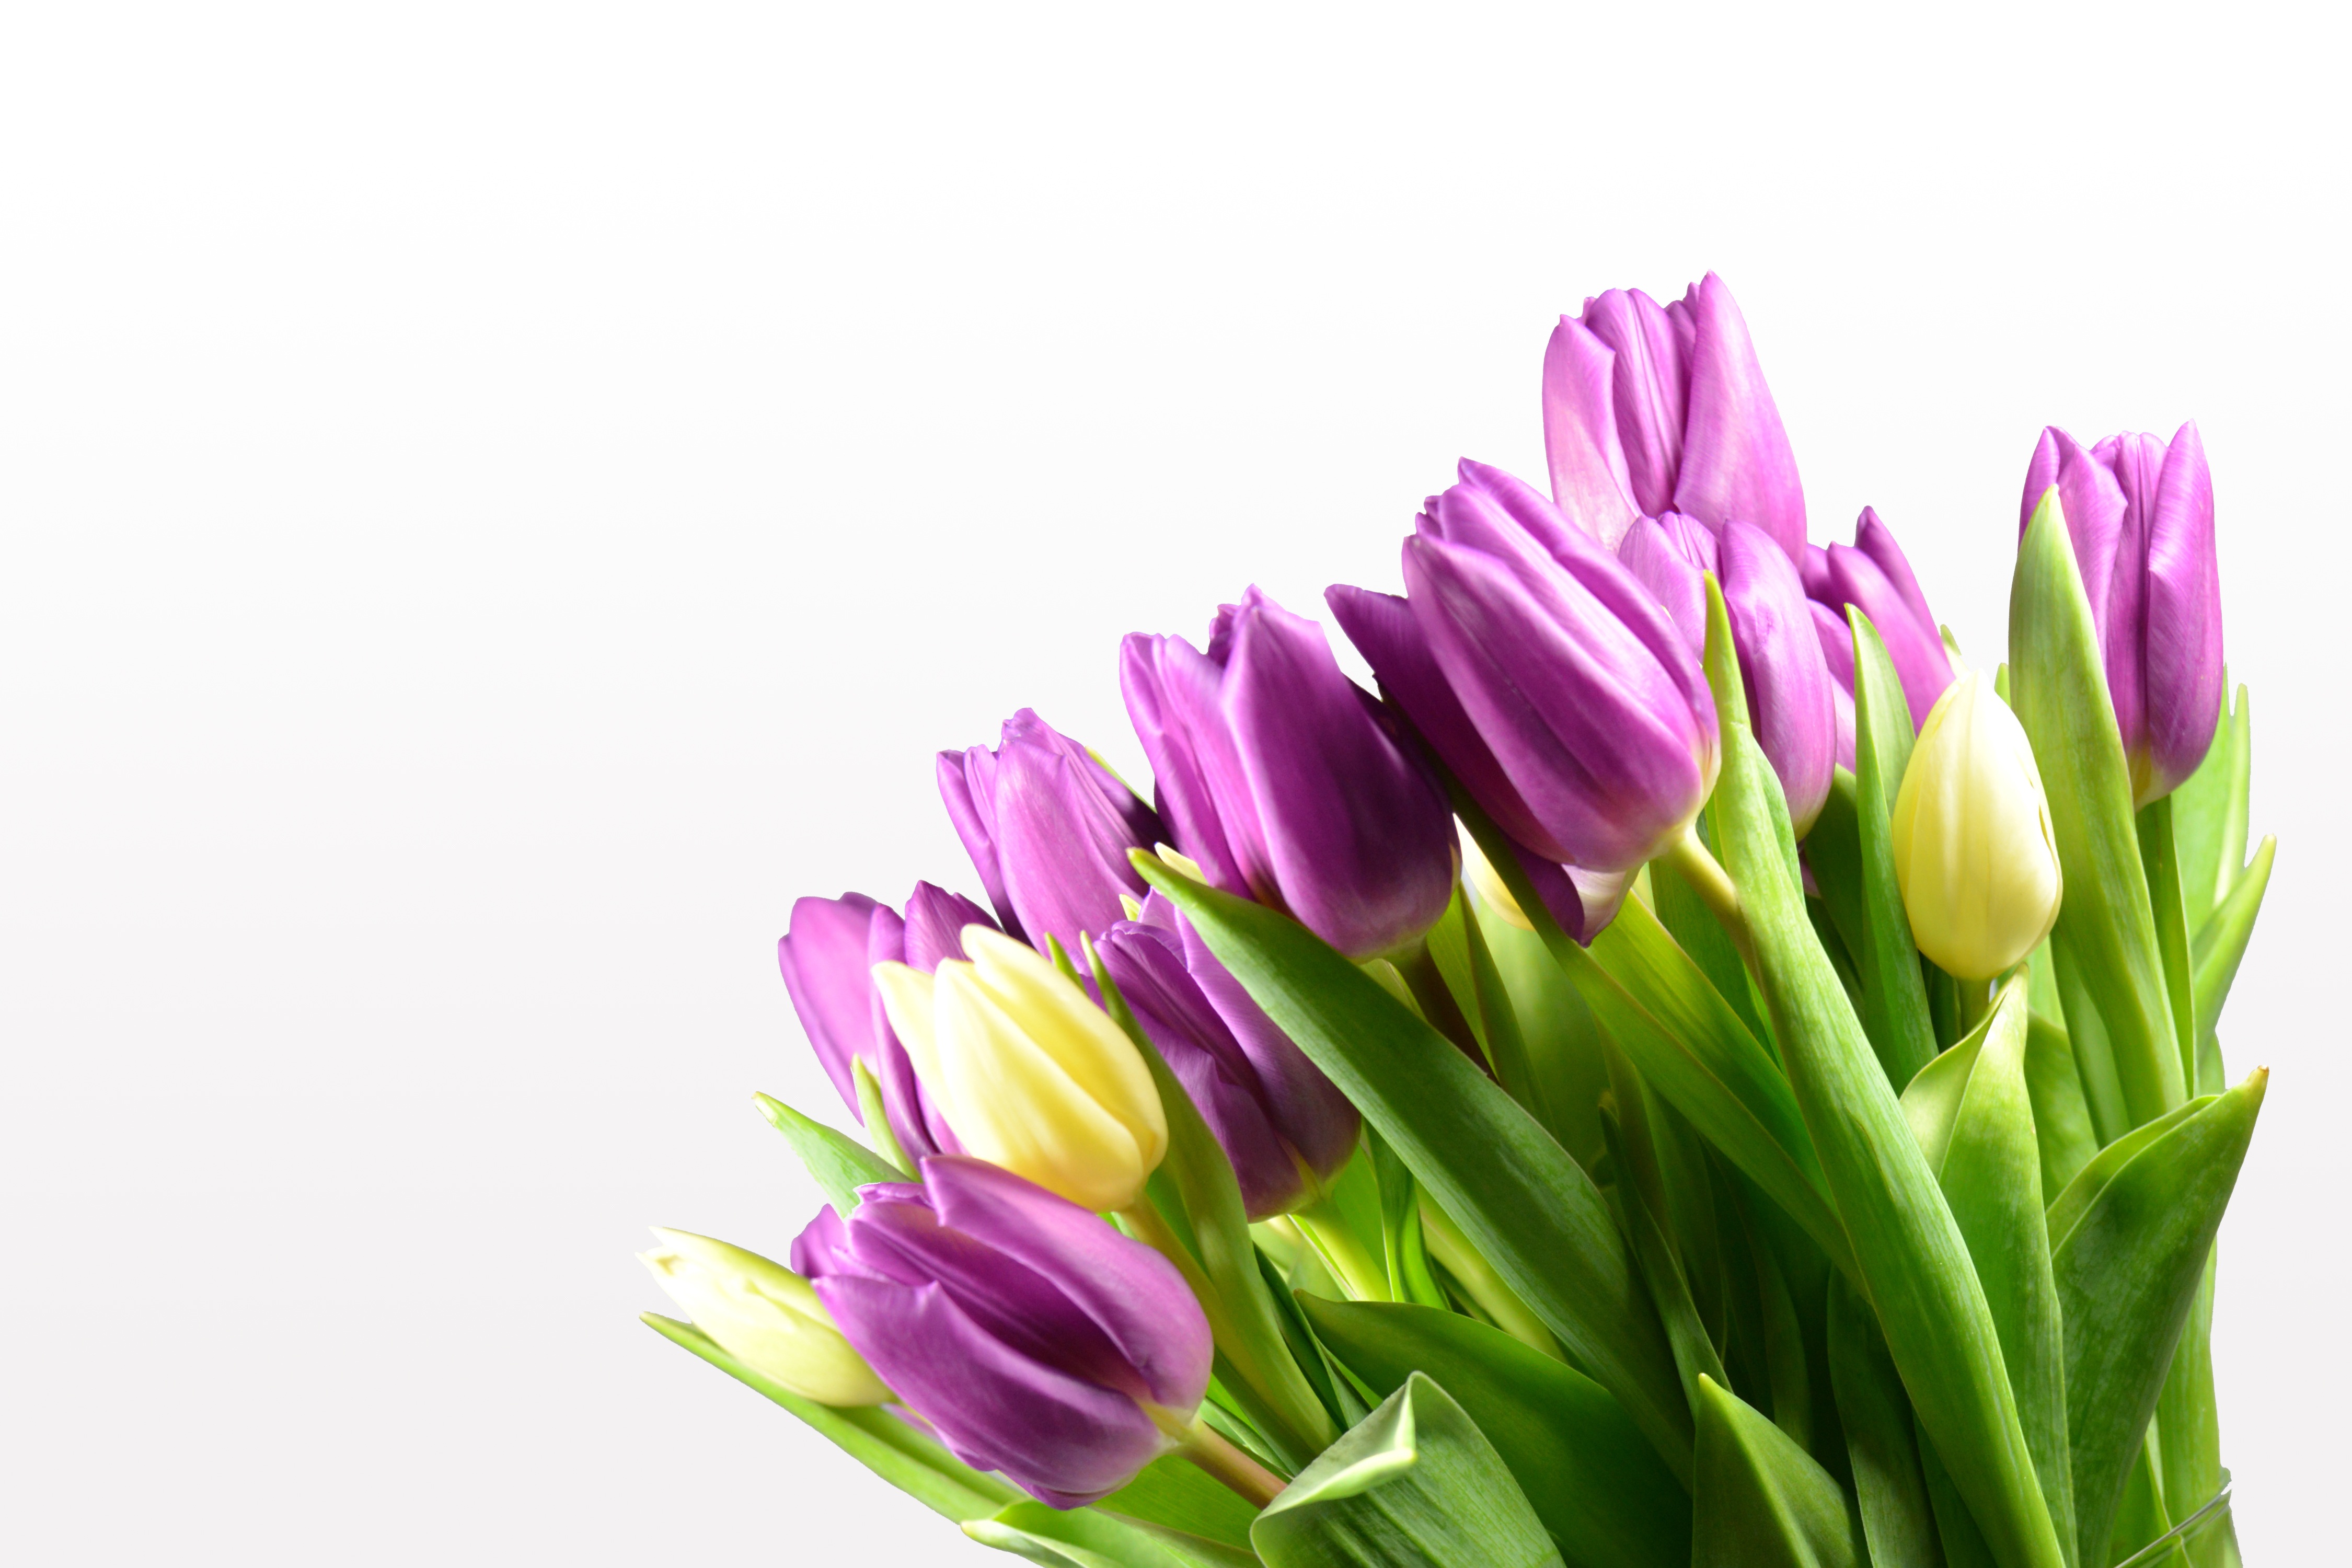
plant, flower, petal, bloom, summer, tulip, colorful, pink, tulip bouquet, flowers, tulips, strauss, floristry, flowering plant, flower bouquet, land plant